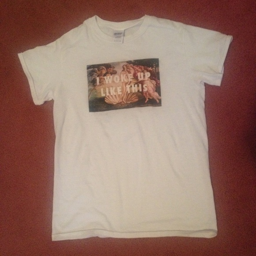
tops - i woke up like this birth of venus t - shirt